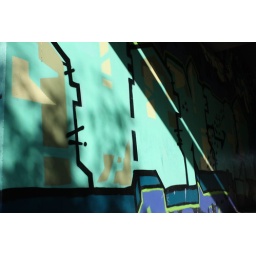
Under the bridge by the Yarra river